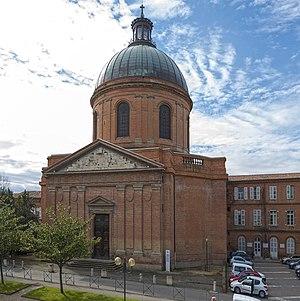
La liste des églises de la Haute-Garonne recense de manière exhaustive les églises situées dans le département français de la Haute-Garonne.
L'hôpital de La Grave se situe dans le quartier Saint-Cyprien à Toulouse, c’est-à-dire sur la rive gauche de la ville. Sur près de six hectares, La Grave fut le second grand établissement hospitalier et la principale maternité de Toulouse durant une grande partie du XXᵉ siècle avant que soit créé le Centre hospitalier universitaire de Rangueil. Son nom vient de la grève où il a été bâti le long de la Garonne.
Toulouse, est une commune du Sud-Ouest de la France. Capitale au Vᵉ siècle du royaume wisigoth, une des capitales du royaume d'Aquitaine, capitale du comté de Toulouse fondé en 852 par Raimond Iᵉʳ et capitale historique du Languedoc, elle est aujourd'hui le chef-lieu de la région d'Occitanie, du département de la Haute-Garonne, et le siège de Toulouse Métropole. Elle était également le chef-lieu de l'ancienne région Midi-Pyrénées jusqu'à sa disparition au 1ᵉʳ janvier 2016.